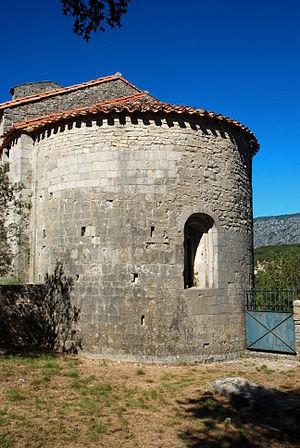
France - Hérault - Brissac - Chapelle Saint-Étienne d'Issensac
L'art roman languedocien reflète de nombreuses influences dues à la position de carrefour du Languedoc : l'influence de l'antiquité romaine, l'influence de l'architecture wisigothique, l'influence de l'art roman lombard et l'influence de l'architecture hispano-mauresque.
En architecture religieuse, le chevet désigne généralement l'extrémité du chœur d'une église derrière le maître-autel et le sanctuaire de l'église, parce que, dans les édifices au plan en croix latine, le chevet correspond à la partie de la croix sur laquelle le Christ crucifié posa sa tête.
La chapelle Saint-Étienne d'Issensac est une chapelle romane située au lieu-dit Issensac sur le territoire de la commune de Brissac, dans le département français de l'Hérault en région Occitanie.